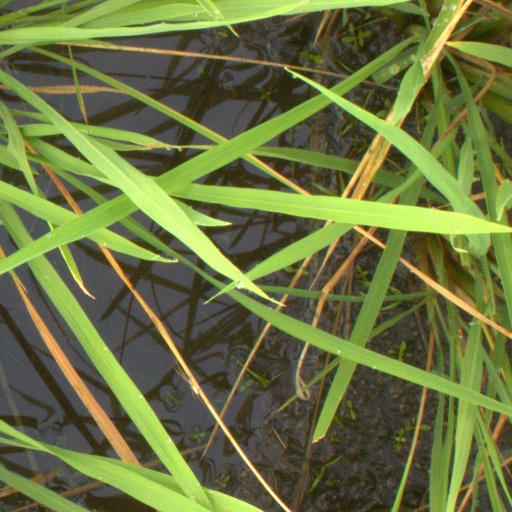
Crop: rice